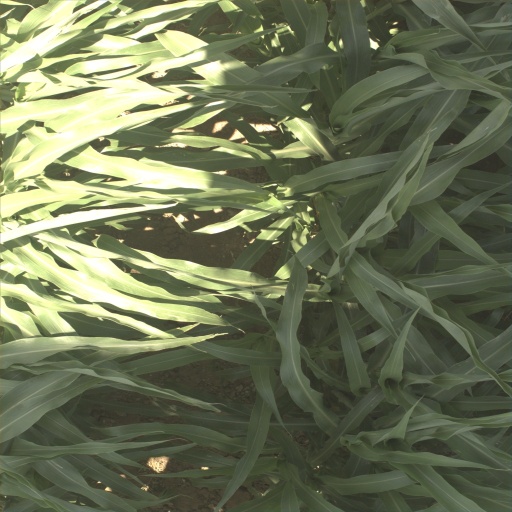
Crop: sorghum